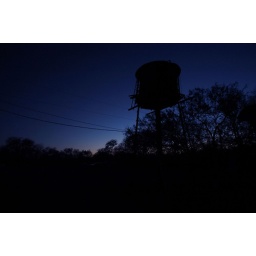
An owl lives in this water tower on my family's ranch in Texas.